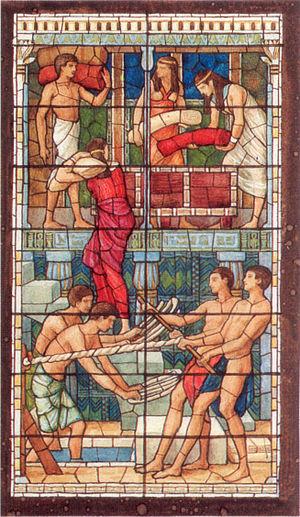
Les arts textiles désignent les formes d'art et d'artisanat qui utilisent des tissus industriels ou d'animaux, ou des fibres synthétiques ou naturelles pour construire des objets pratiques ou décoratifs.